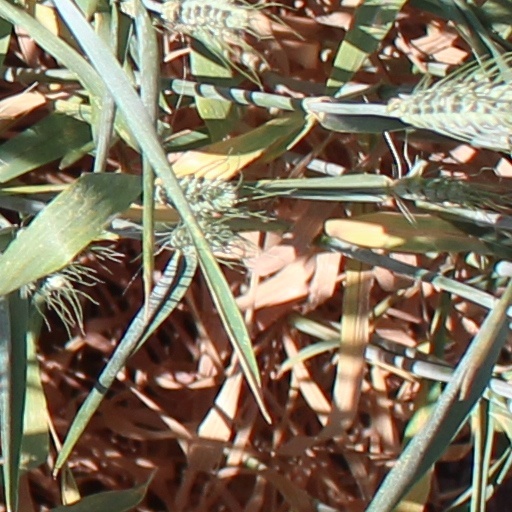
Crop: wheat